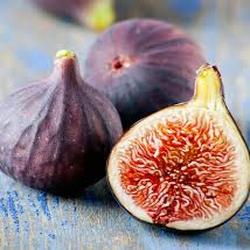
Label: Fig